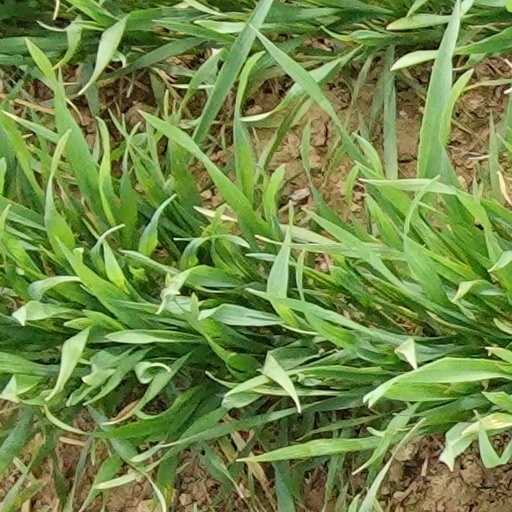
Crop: wheat